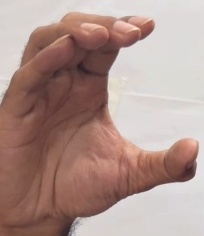
ASL sign: C